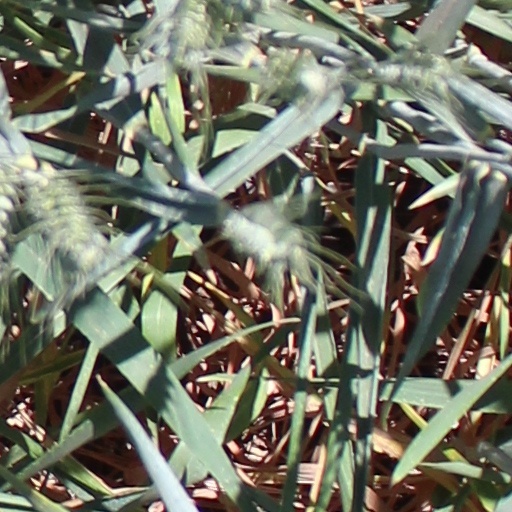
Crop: wheat